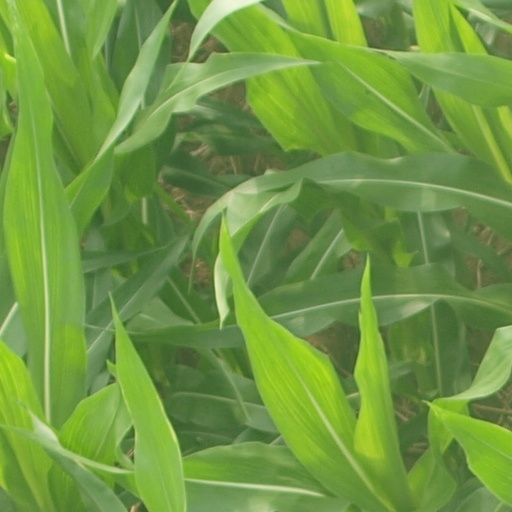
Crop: maize; corn